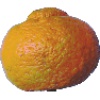
Label: Mandarine 1